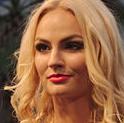
Age: 23